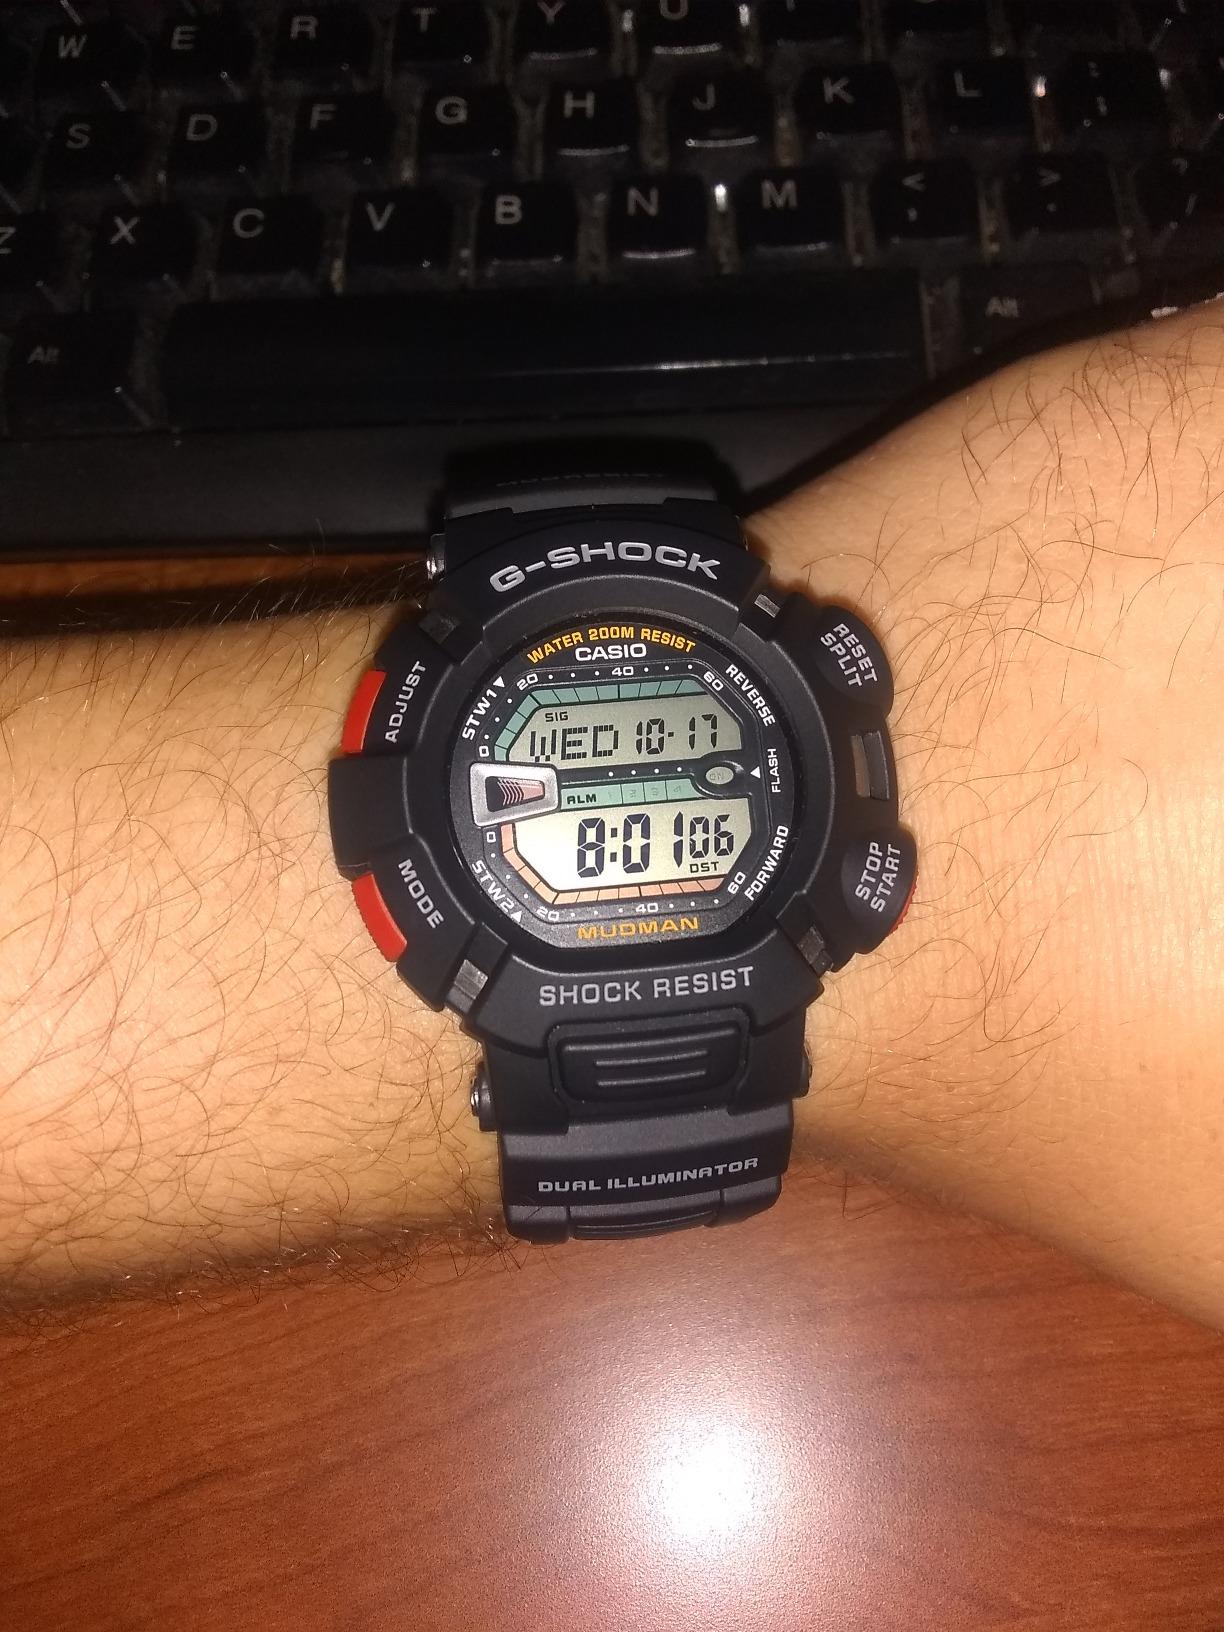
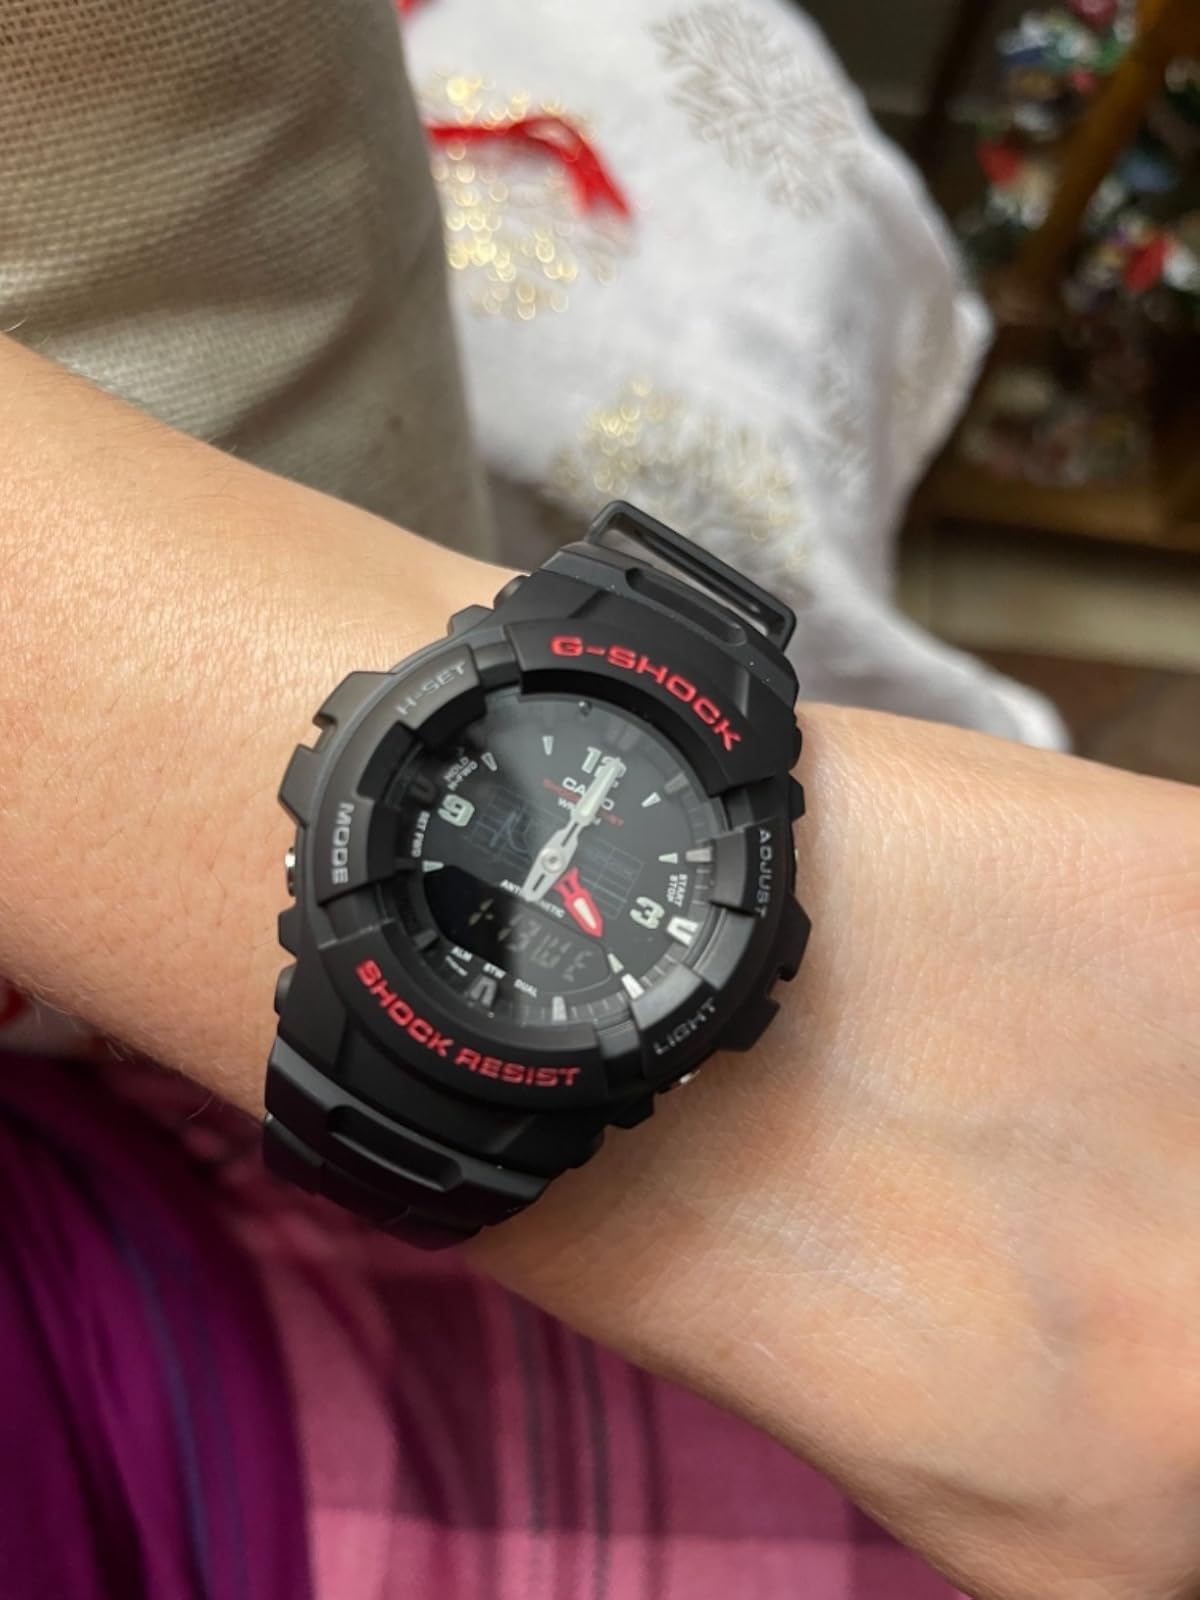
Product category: accessories_watch
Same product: no